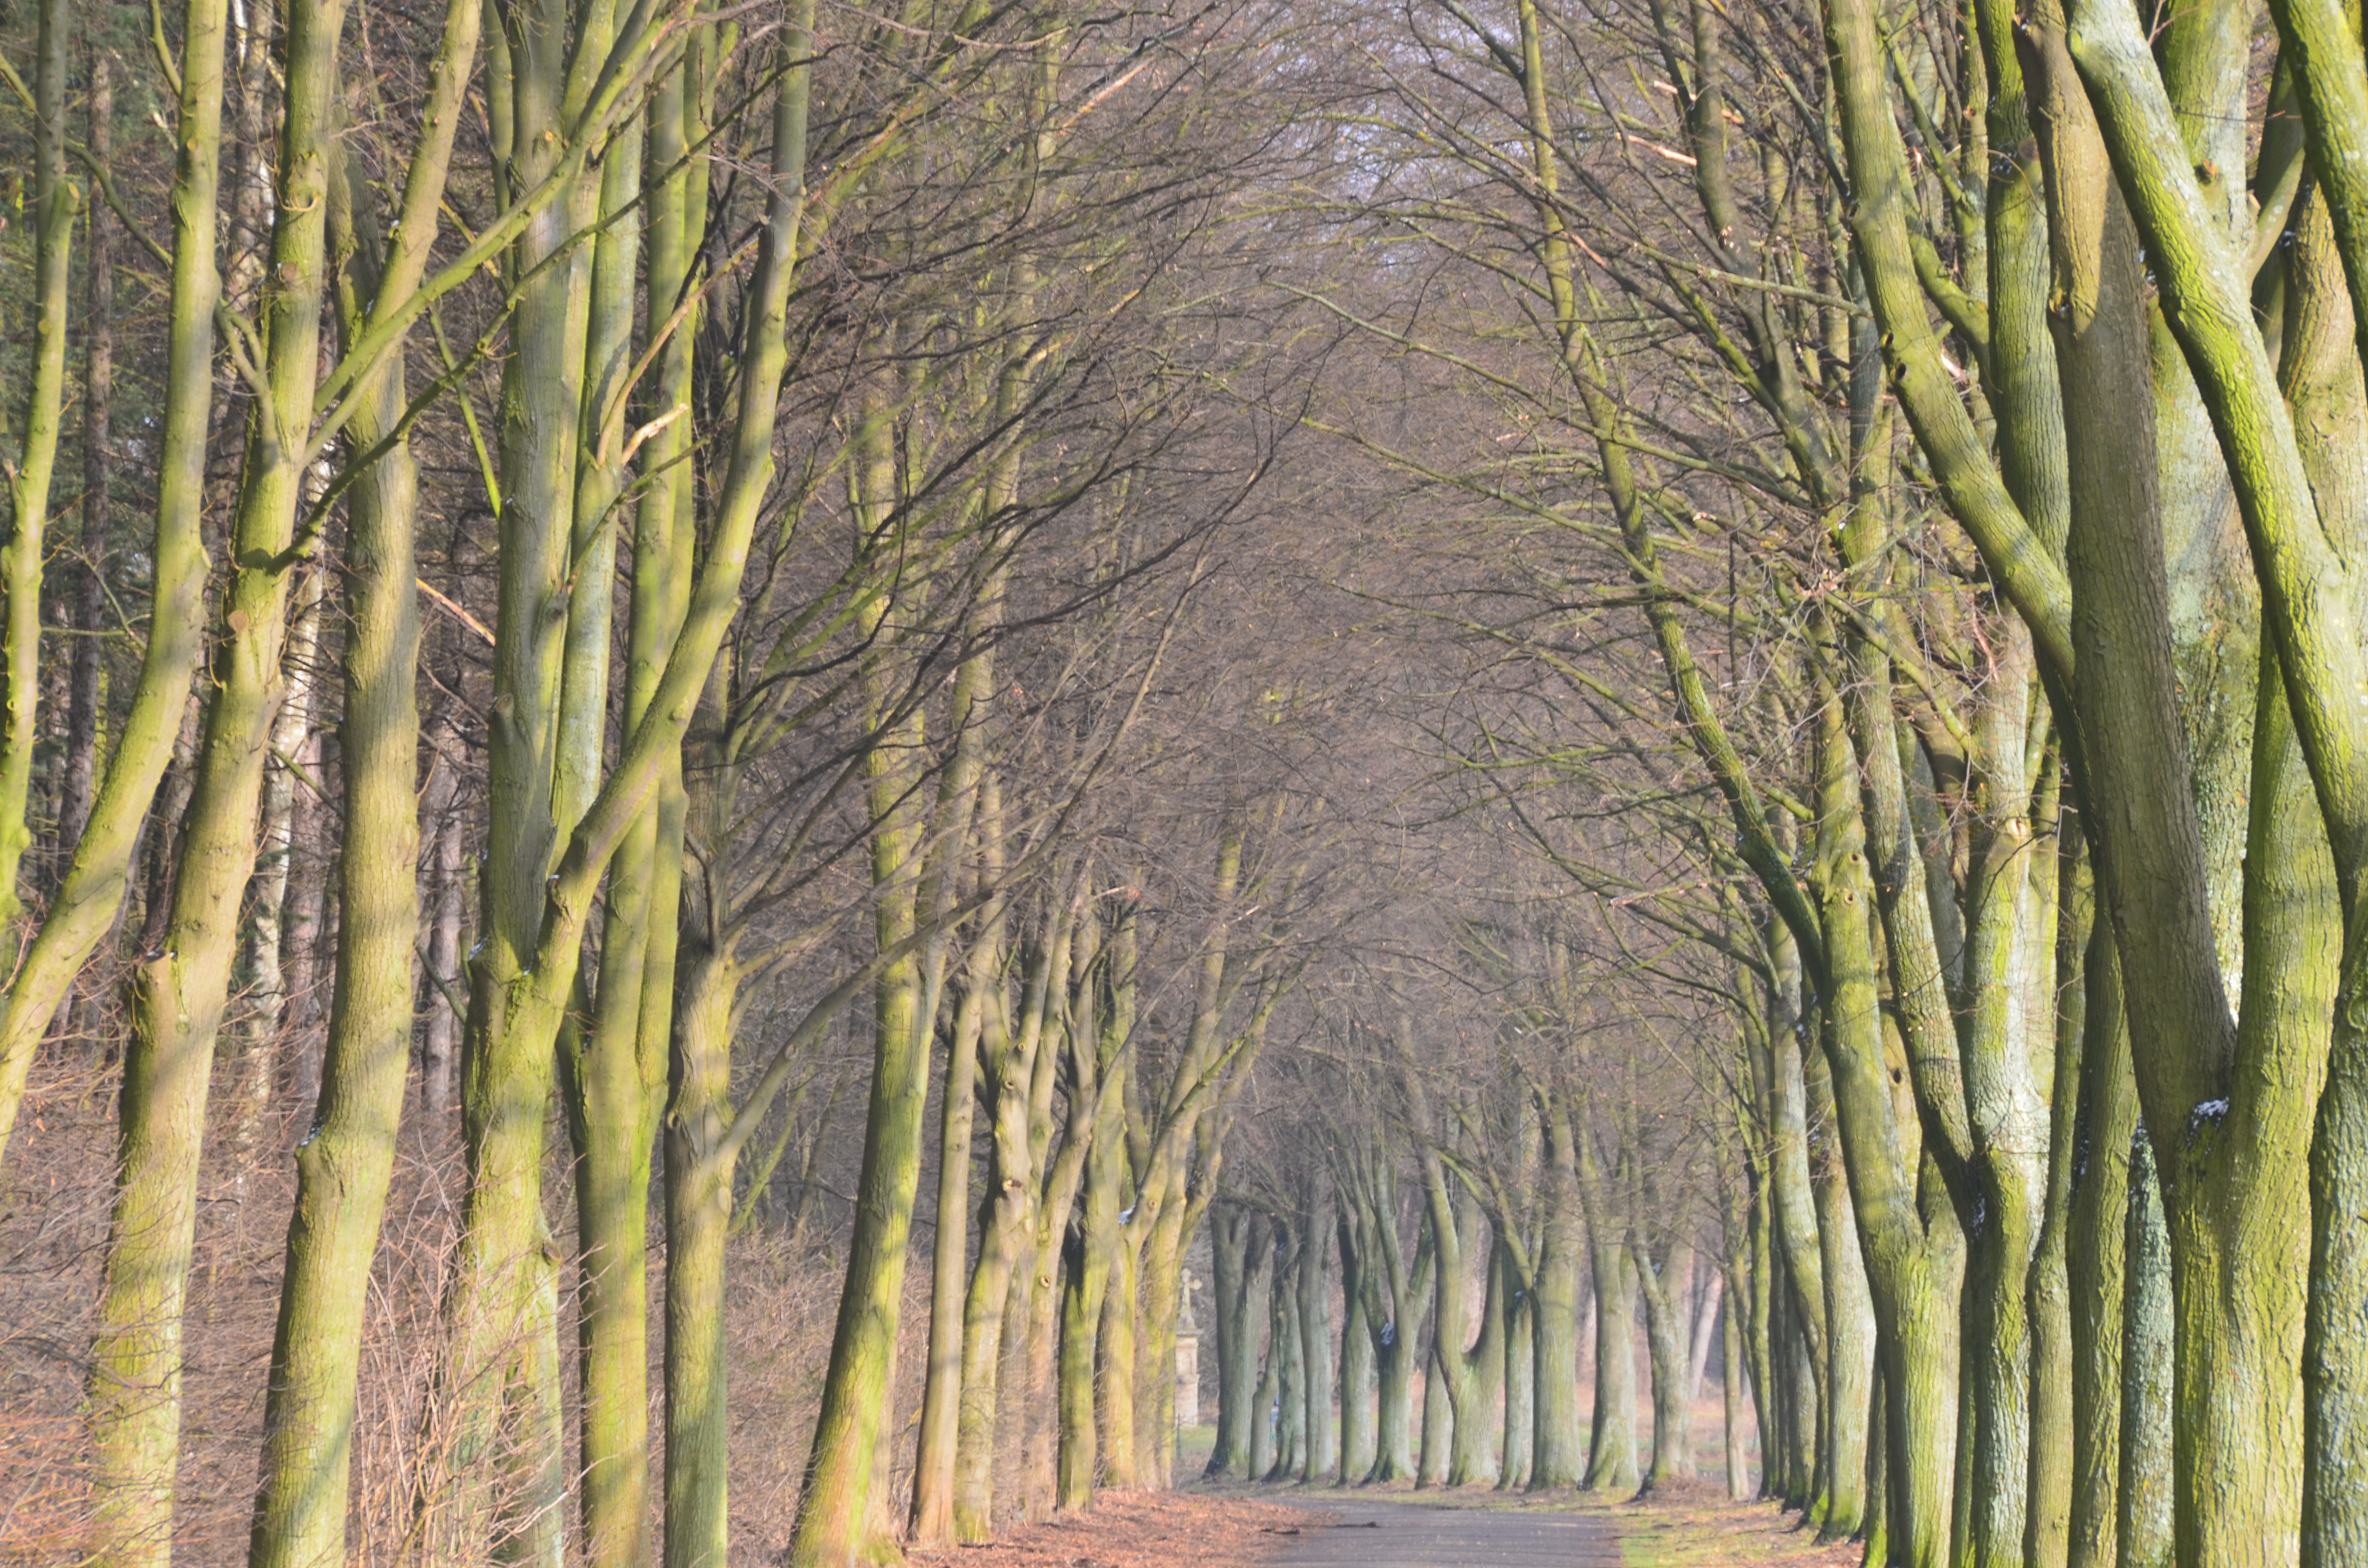
tree, nature, forest, grass, swamp, branch, plant, sunlight, leaf, green, botany, trees, avenue, deciduous, wetland, woodland, habitat, bamboo, away, ecosystem, forest path, tree lined avenue, natural environment, atmospheric phenomenon, grass family, plant stem, woody plant